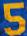
Number: 5